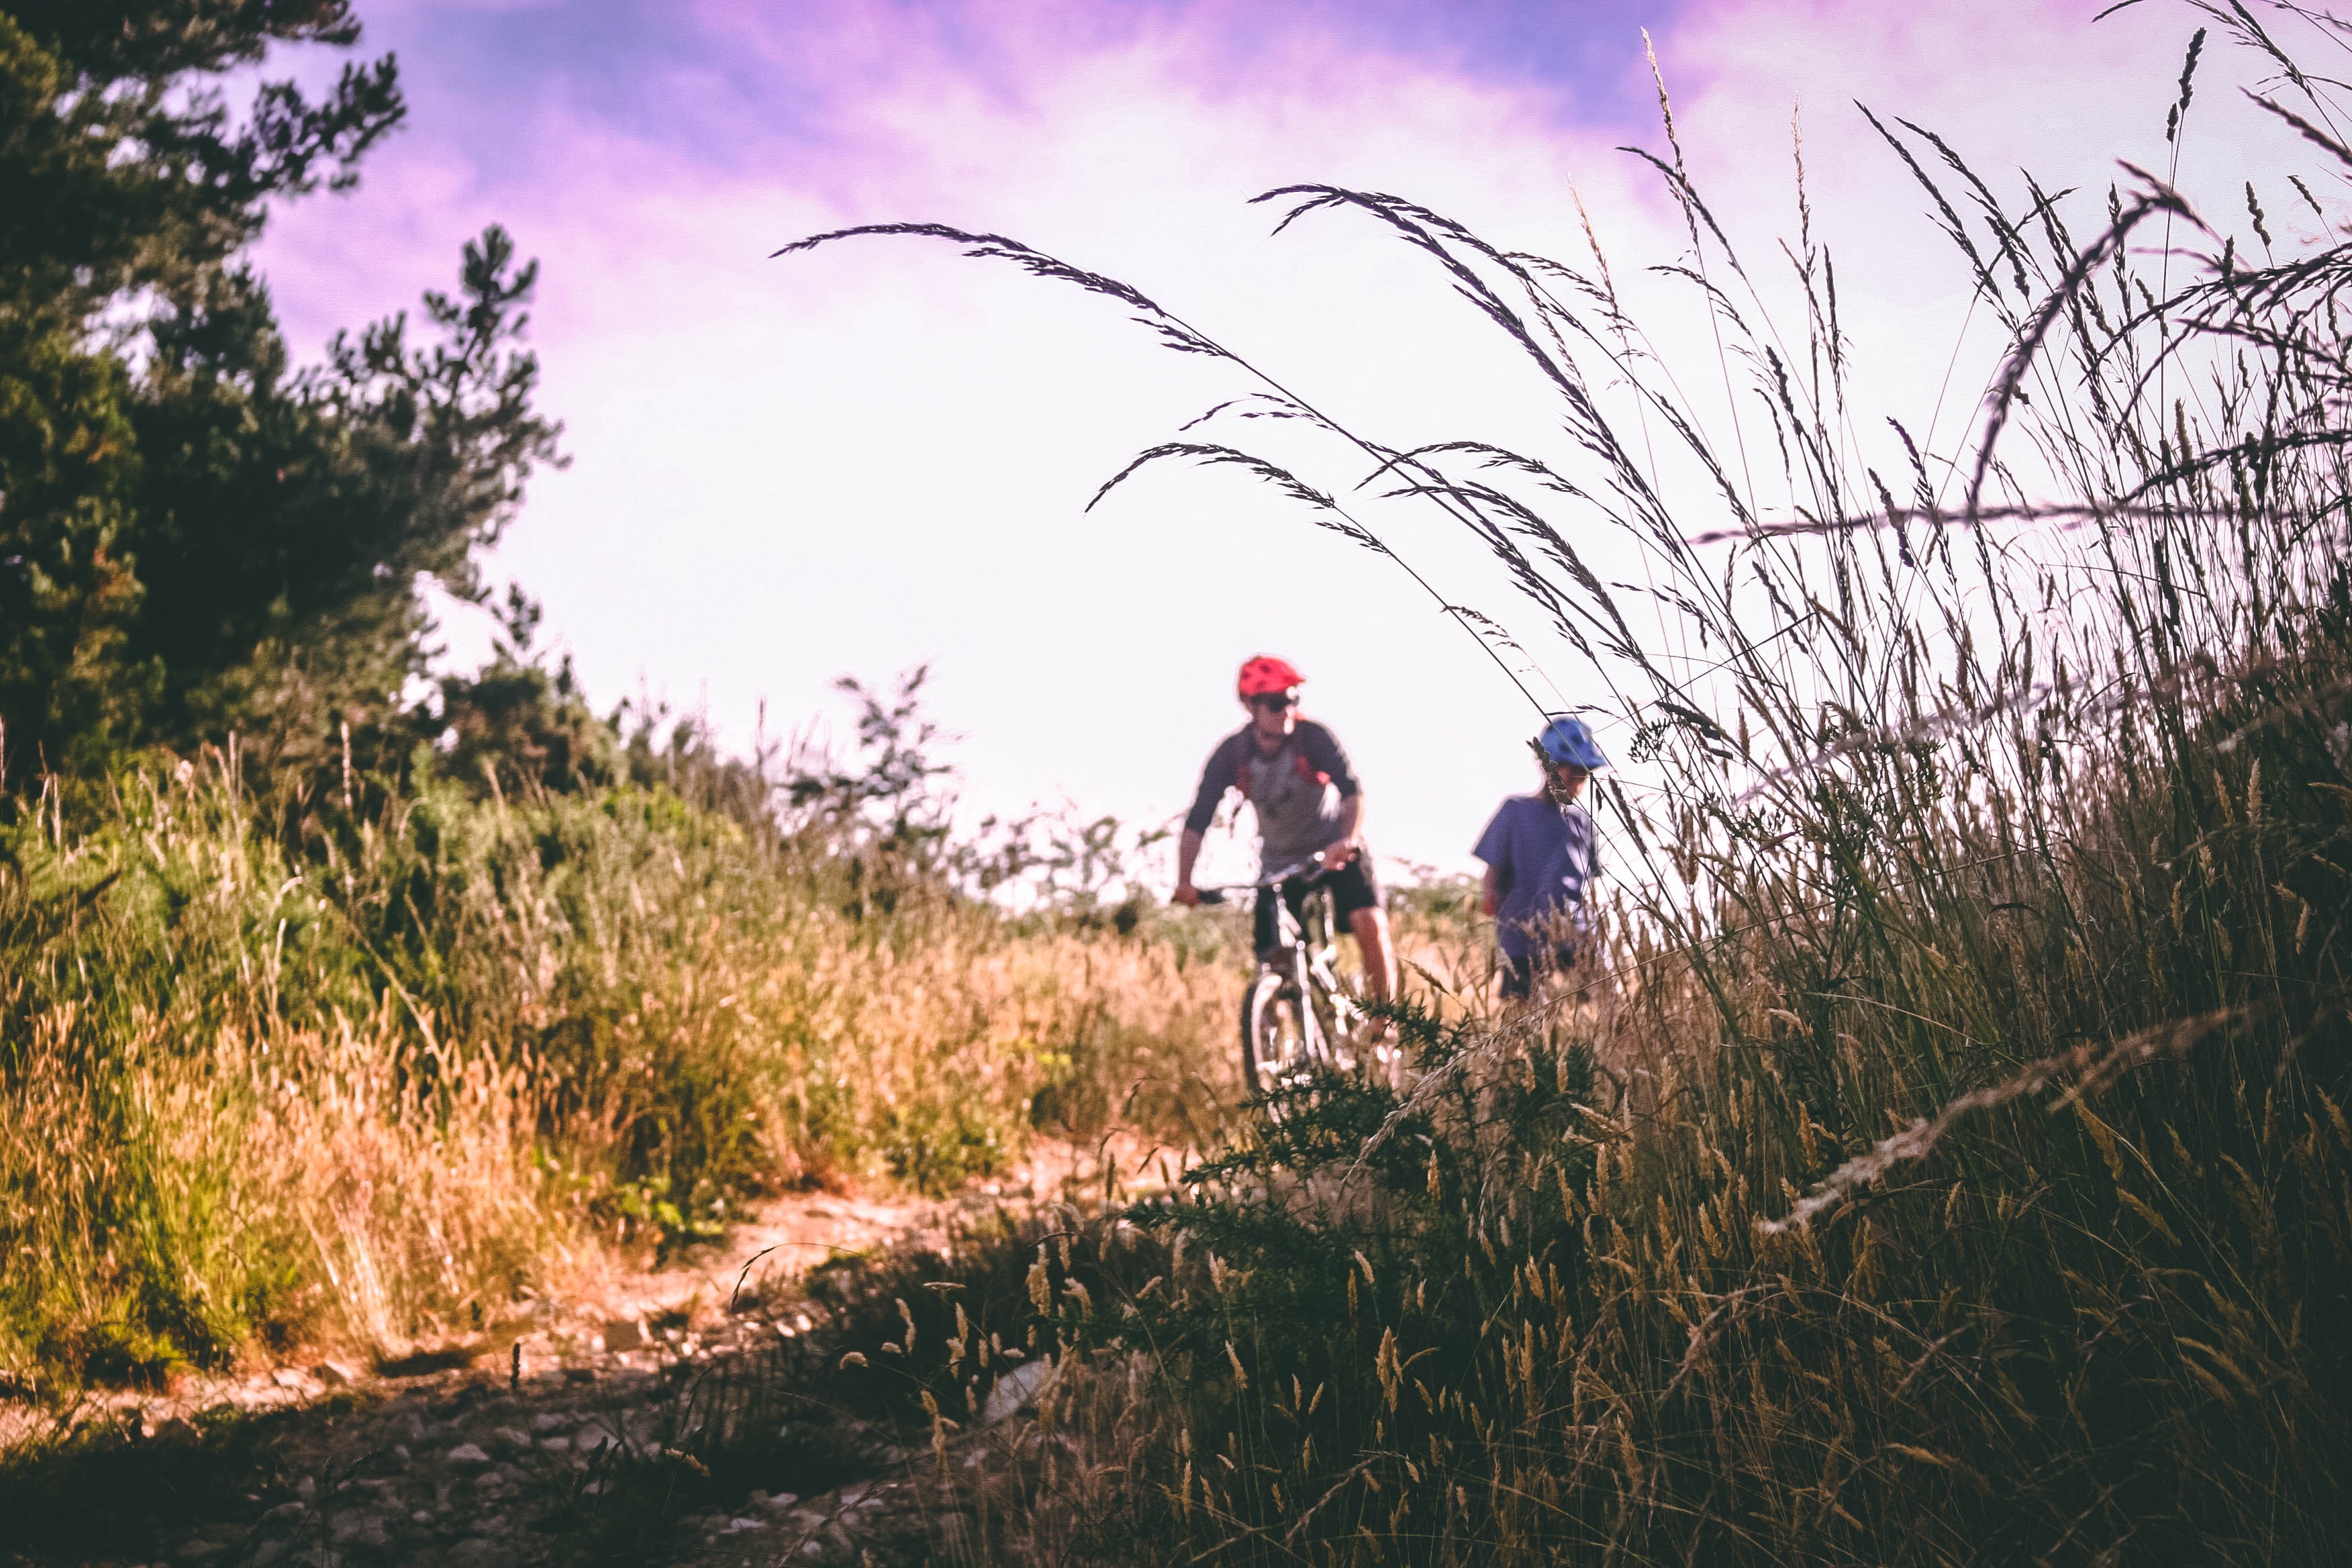
People in nature, bicycle, cycling, cycle sport, vehicle, natural landscape, sky, mountain bike, trail, recreation, grass family, grass, mountain bike racing, sports equipment, mountain biking, tree, cyclo cross bicycle, plant community, bicycle racing, plant, photography, adventure racing, cyclo cross, cloud, landscape, grassland, endurance sports, road bicycle, sports, road